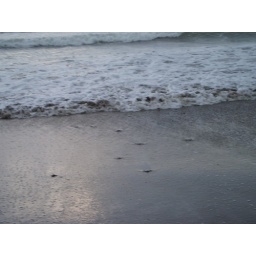
OCT '08. A week at on the beach in Mexico rescuing turtles with my nieces and their parents.